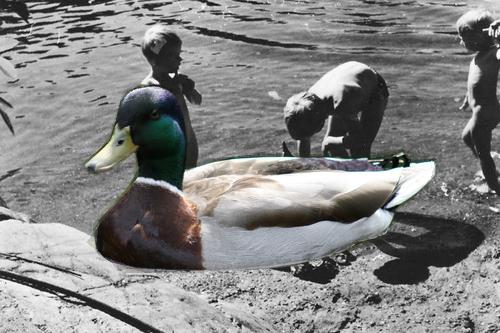
Bird species: Mallard
Bird type: waterbird
Background: water